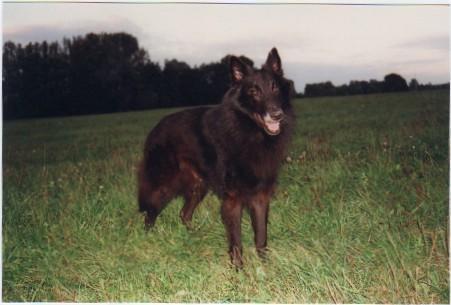
groenendael